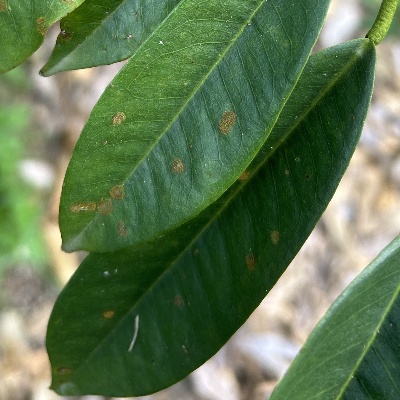
Label: Leaf_Algal